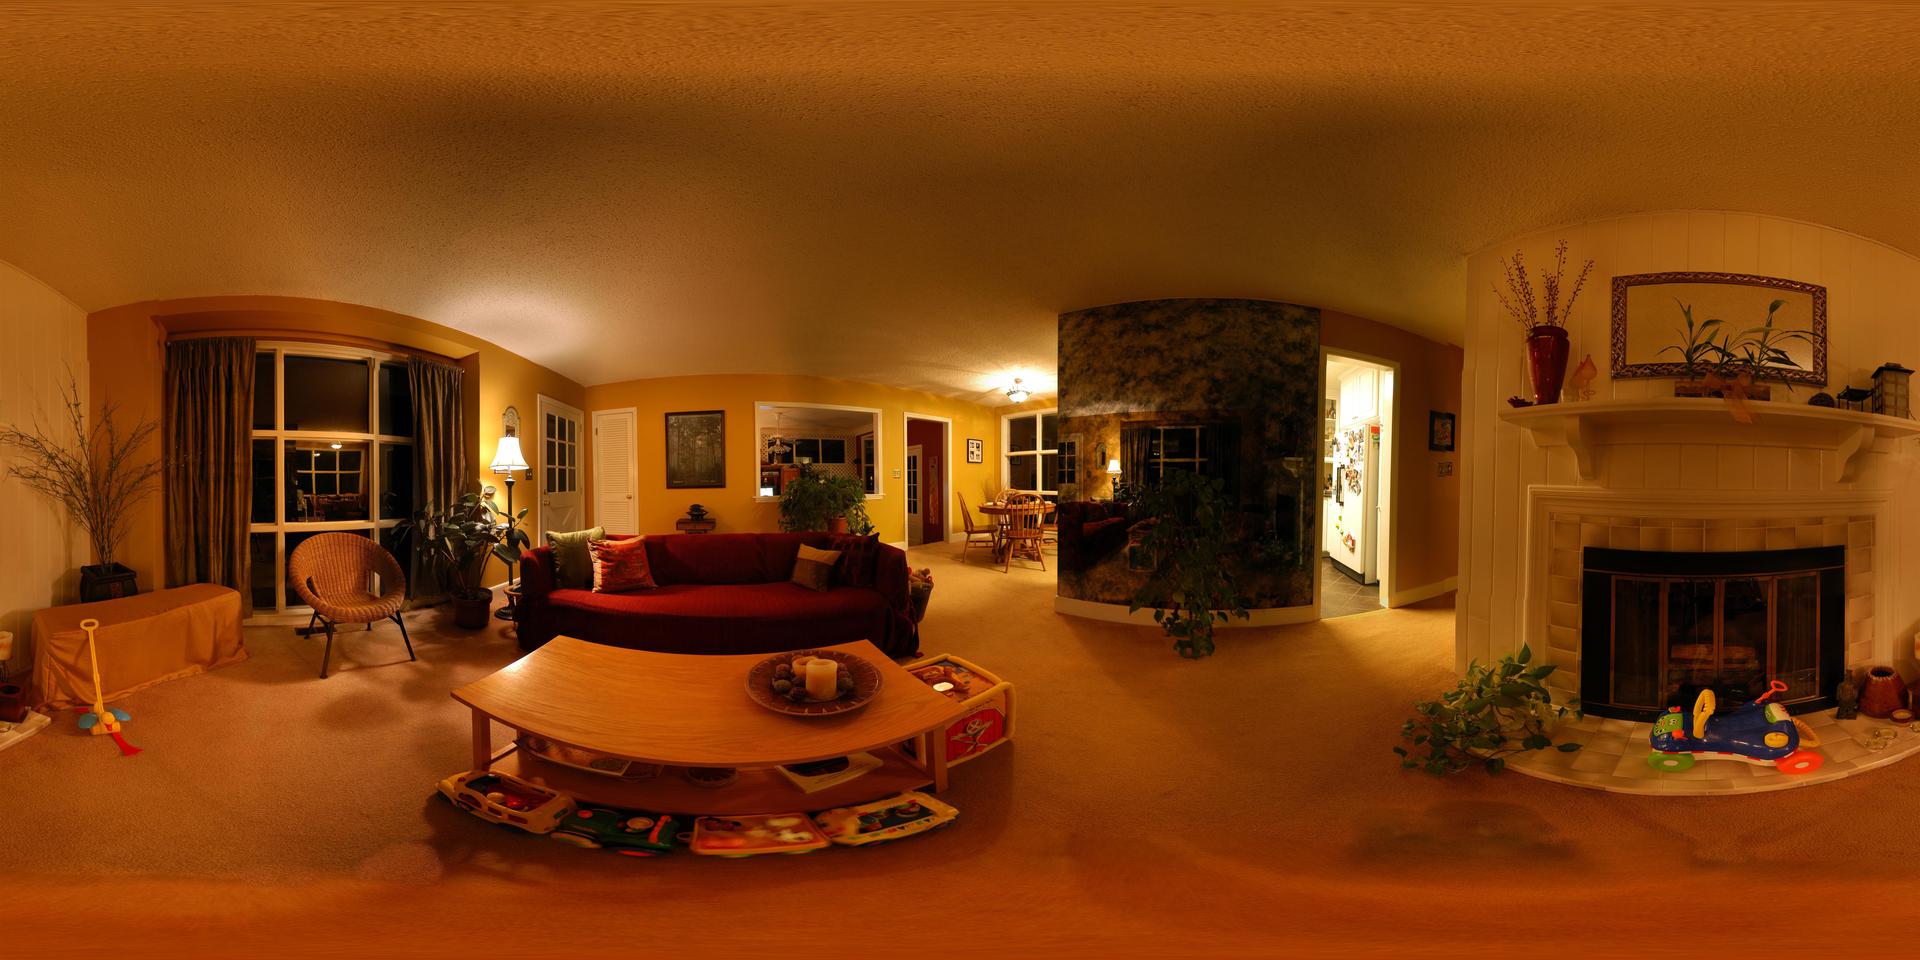
Referred object: the round wicker chair by the window

Referred object: the round wicker chair opposite the red sofa